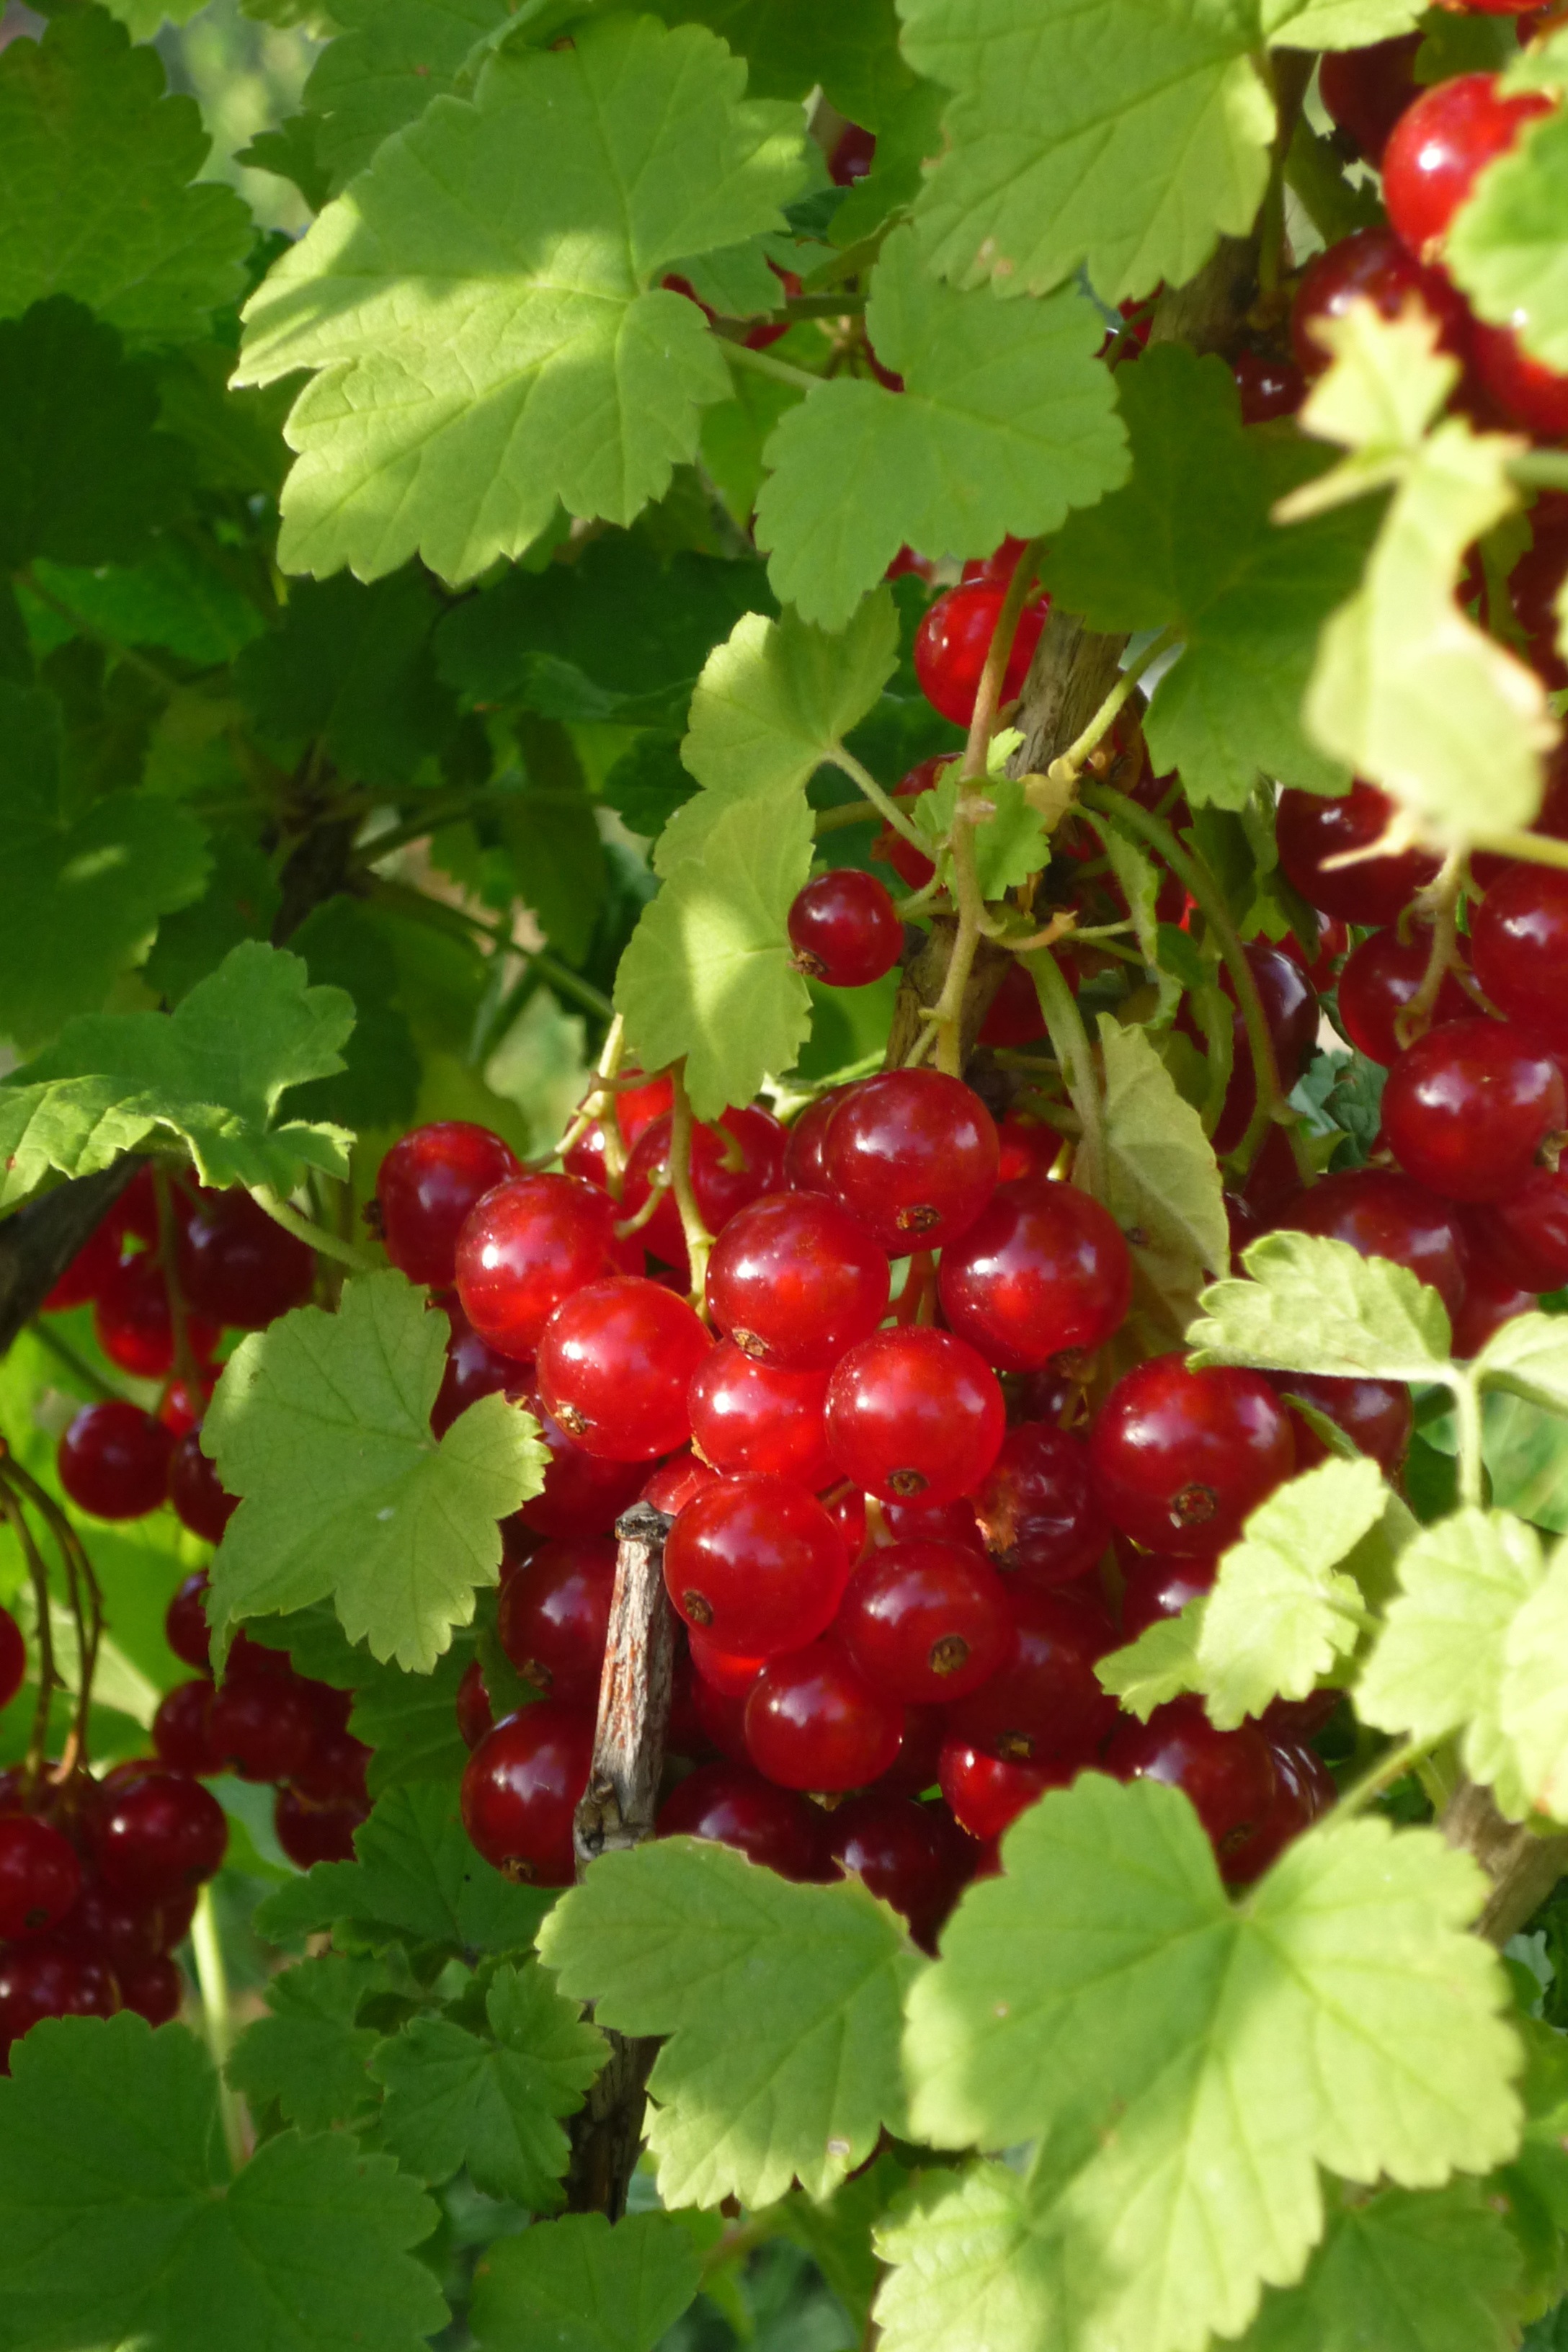
plant, fruit, berry, flower, orchard, food, red, produce, garden, berries, shrub, vegetable garden, flowering plant, small fruit, currant, land plant, zante currant, chinese hawthorn, loganberry, wine raspberry, ribes grossularia